Produce Camp 2021

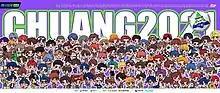
Promotional poster, with the animated trainees

Produce Camp 2021, officially known as CHUANG 2021, is the fourth season of "Produce 101 China", a Chinese idol survival show. The show brought 90 male trainees from different countries and agencies, to form an 11-member international boy group through global viewers' votes. The final 11 trainees debuted as INTO1.